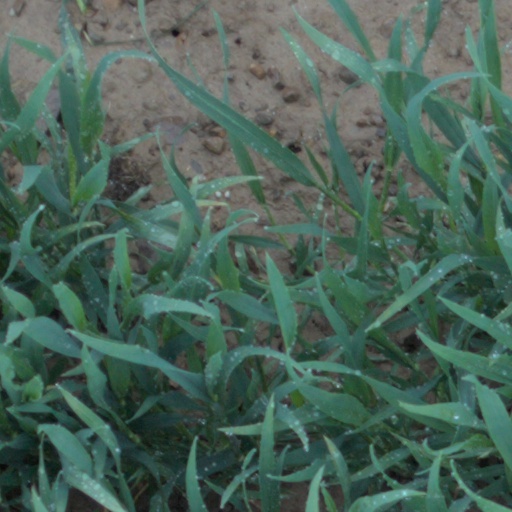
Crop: wheat